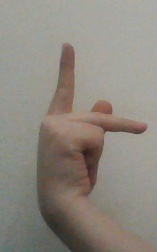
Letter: dha